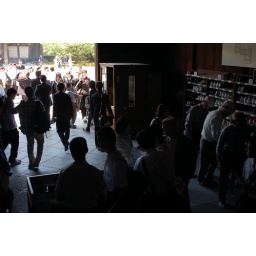
Put your shoes in the shoe room. we have plenty of shelf space. at the shoe room at Nijo-jo in Kyoto